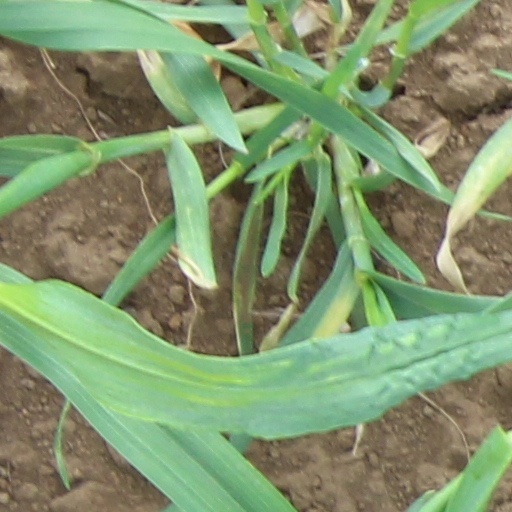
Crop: wheat